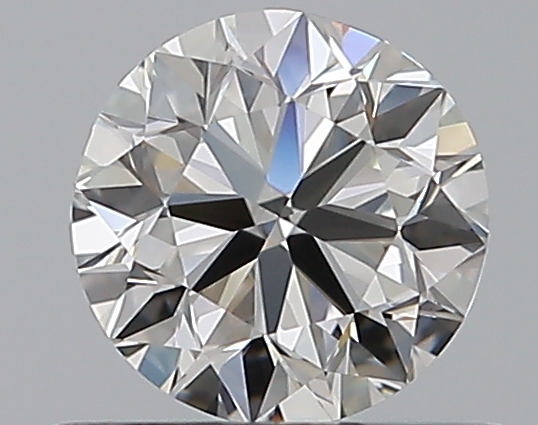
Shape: round
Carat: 0.5
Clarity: VS1
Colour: H
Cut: VG
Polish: EX
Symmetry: VG
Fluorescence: N
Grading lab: GIA
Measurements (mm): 4.94 x 5 x 3.16